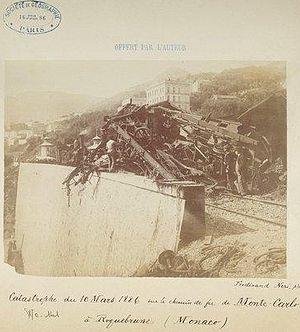
collision sur la voie unique entre deux trains de sens contraire
La liste recense les accidents ferroviaires ayant eu lieu en France des origines du chemin de fer, dans les années 1830, à la fin de l'année 1900. Compte tenu à la fois de leur nombre et du secret souvent entretenu par les exploitants et les autorités autour d'événements susceptibles de frapper défavorablement l'opinion, elle ne peut prétendre à l'exhaustivité, mais s'efforce de mentionner au moins ceux ayant entraîné la perte de vies humaines.